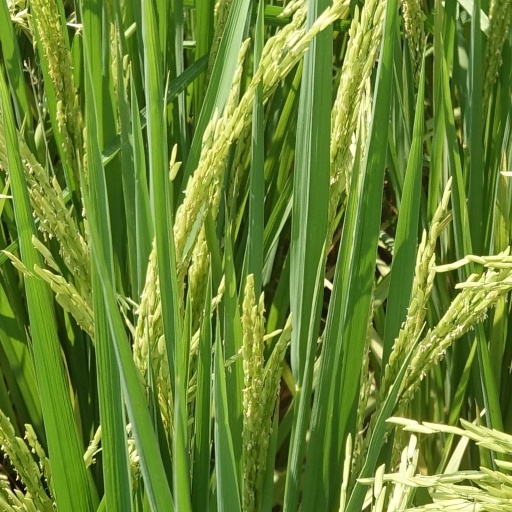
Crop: rice